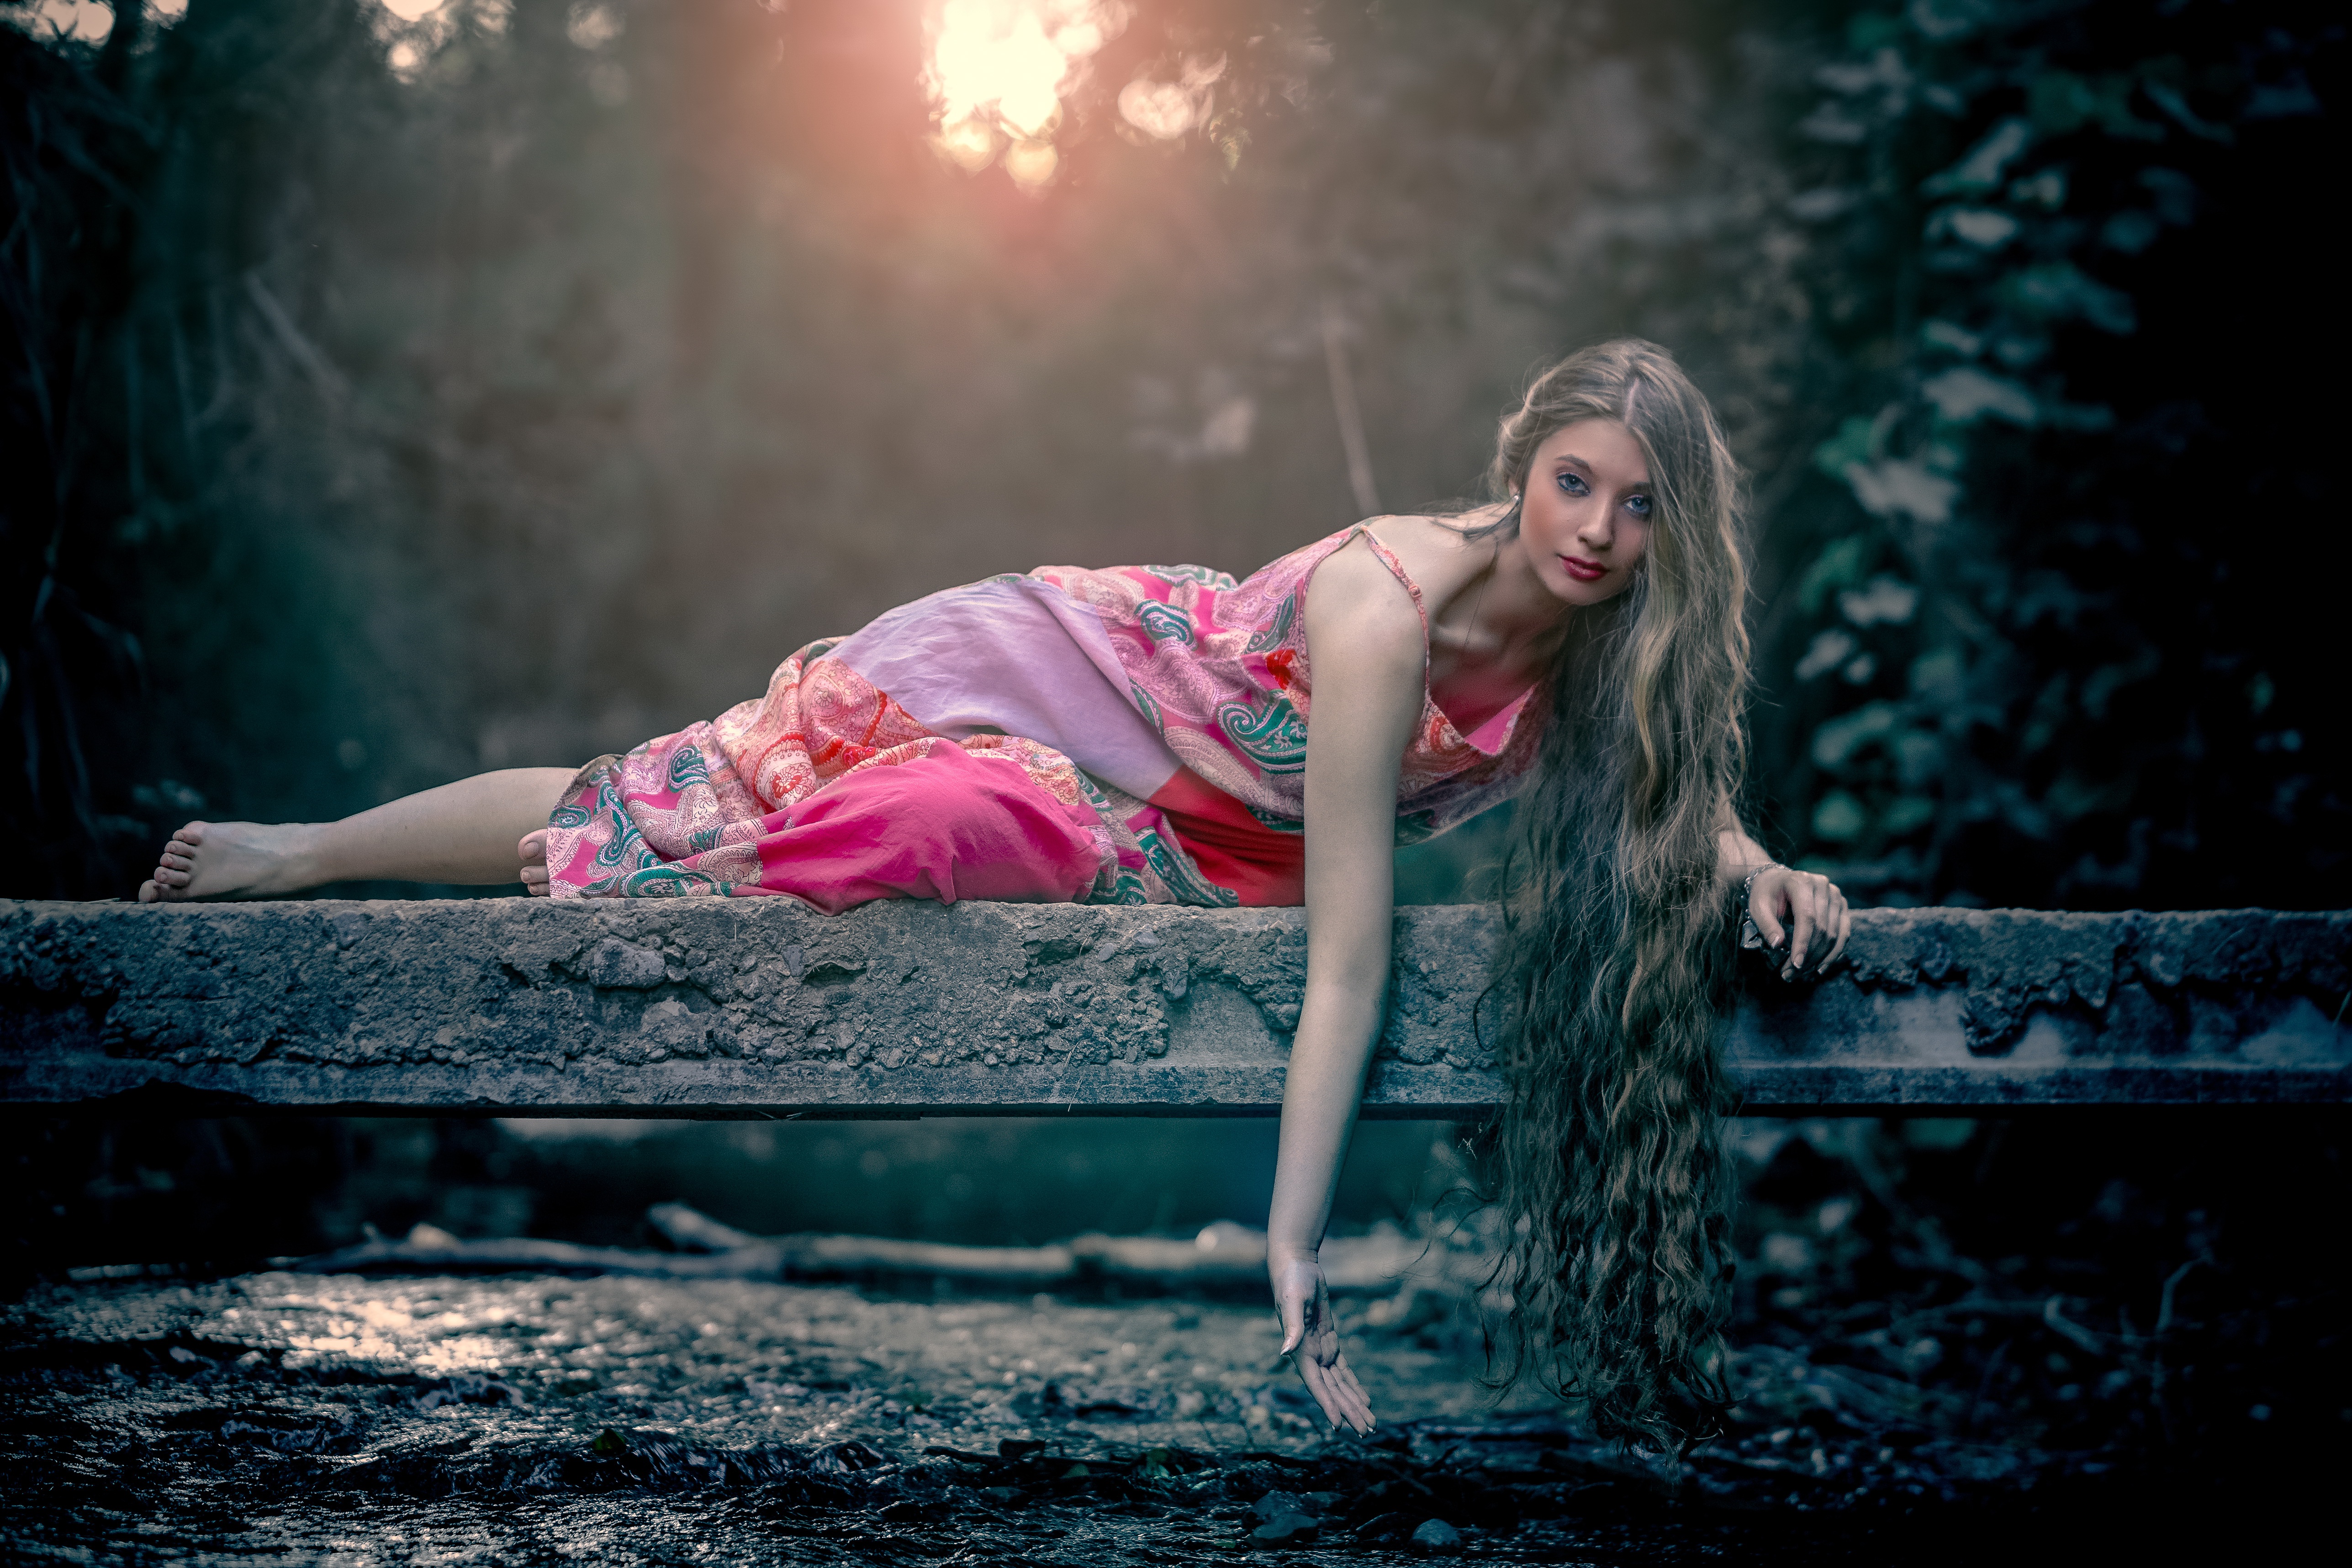
women, lady, model, person, photography, wallpaper, People in nature, flash photography, wood, lighting, happy, sunlight, grass, tree, leisure, magenta, forest, Tints and shades, landscape, fun, bench, long hair, human leg, darkness, performance art, lens flare, blond, sitting, brown hair, performing arts, wilderness, boot, woodland, spring, entertainment, recreation, child, portrait photography, rock, reflection, night, flesh, performance, vacation, photo shoot, t shirt, love